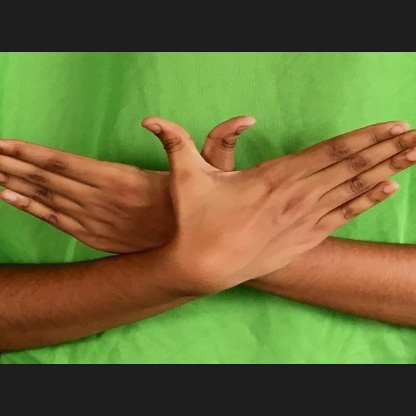
Mudra: Garuda